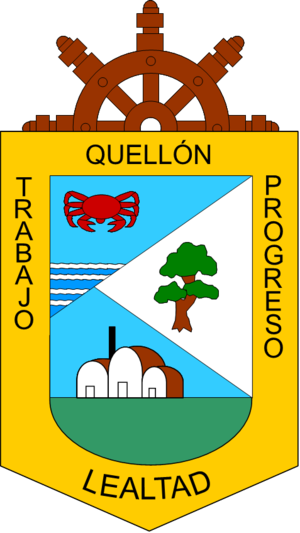
Quellón est une ville portuaire et une commune du Chili située au sud-ouest de l'île de Chiloé, dans la région des Lacs, au Chili.